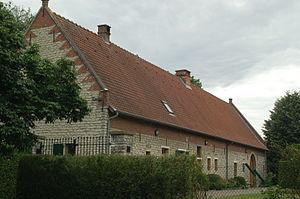
Zemst-Bos est un village de la commune de Zemst dans la province du Brabant flamand en Belgique. Le village a plus ou moins 1000 habitants. Het Zwartland est un hameau de ce village.